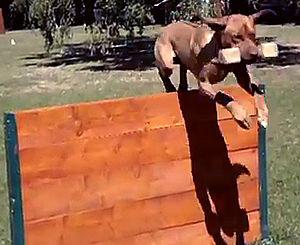
Rhodesian Ridgeback -nez foie, livernose- en entrainement d'obeissance sportive, saut de haie de 1 m avec une haltere de 650 grammes, Dexter m'tanami of Wolwekraal
Le chien de Rhodésie à crête dorsale, plus couramment appelé Rhodesian ridgeback, est une race de chiens originellement développée en Rhodésie du Sud, actuel Zimbabwe. De nos jours l'Afrique du Sud détient le standard de la race et poursuit activement son développement en Afrique australe.